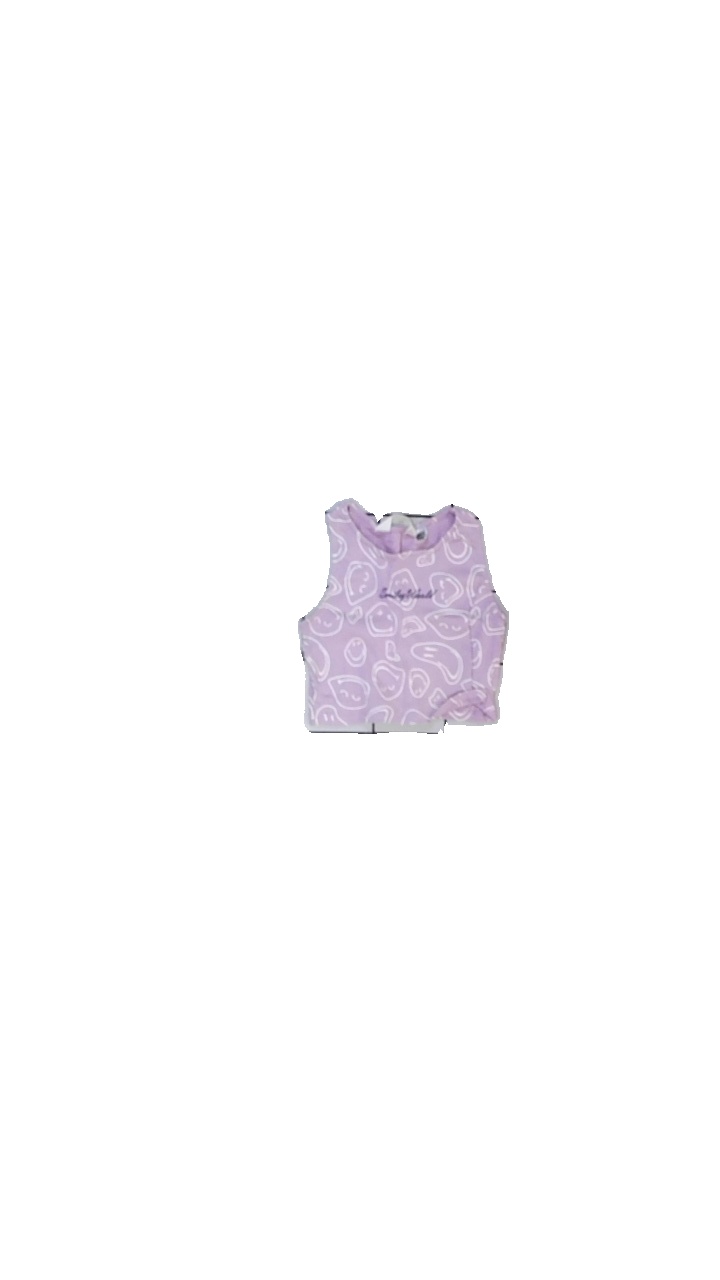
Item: Tank Top (Children)
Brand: H&m
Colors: Pink, White
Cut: Regular, C-collar, Cropped
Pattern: Other
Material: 100% cotton
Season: All
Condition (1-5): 3
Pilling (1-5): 4
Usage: Reuse
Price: <50